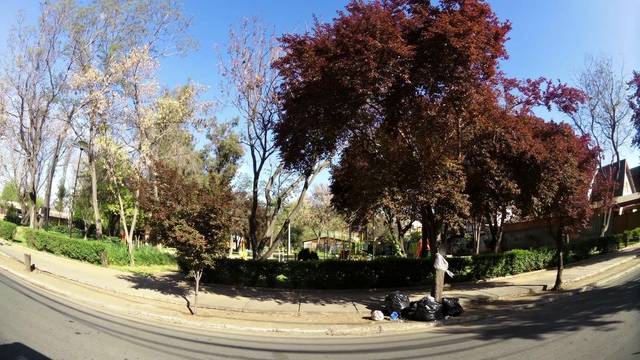
Region: Chile
Coordinates: -33.459, -70.552